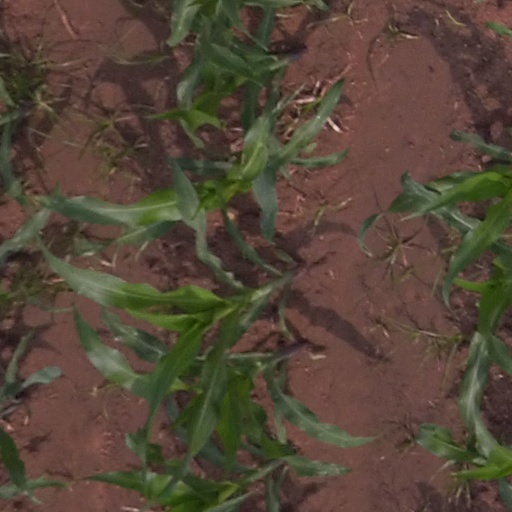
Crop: maize; corn